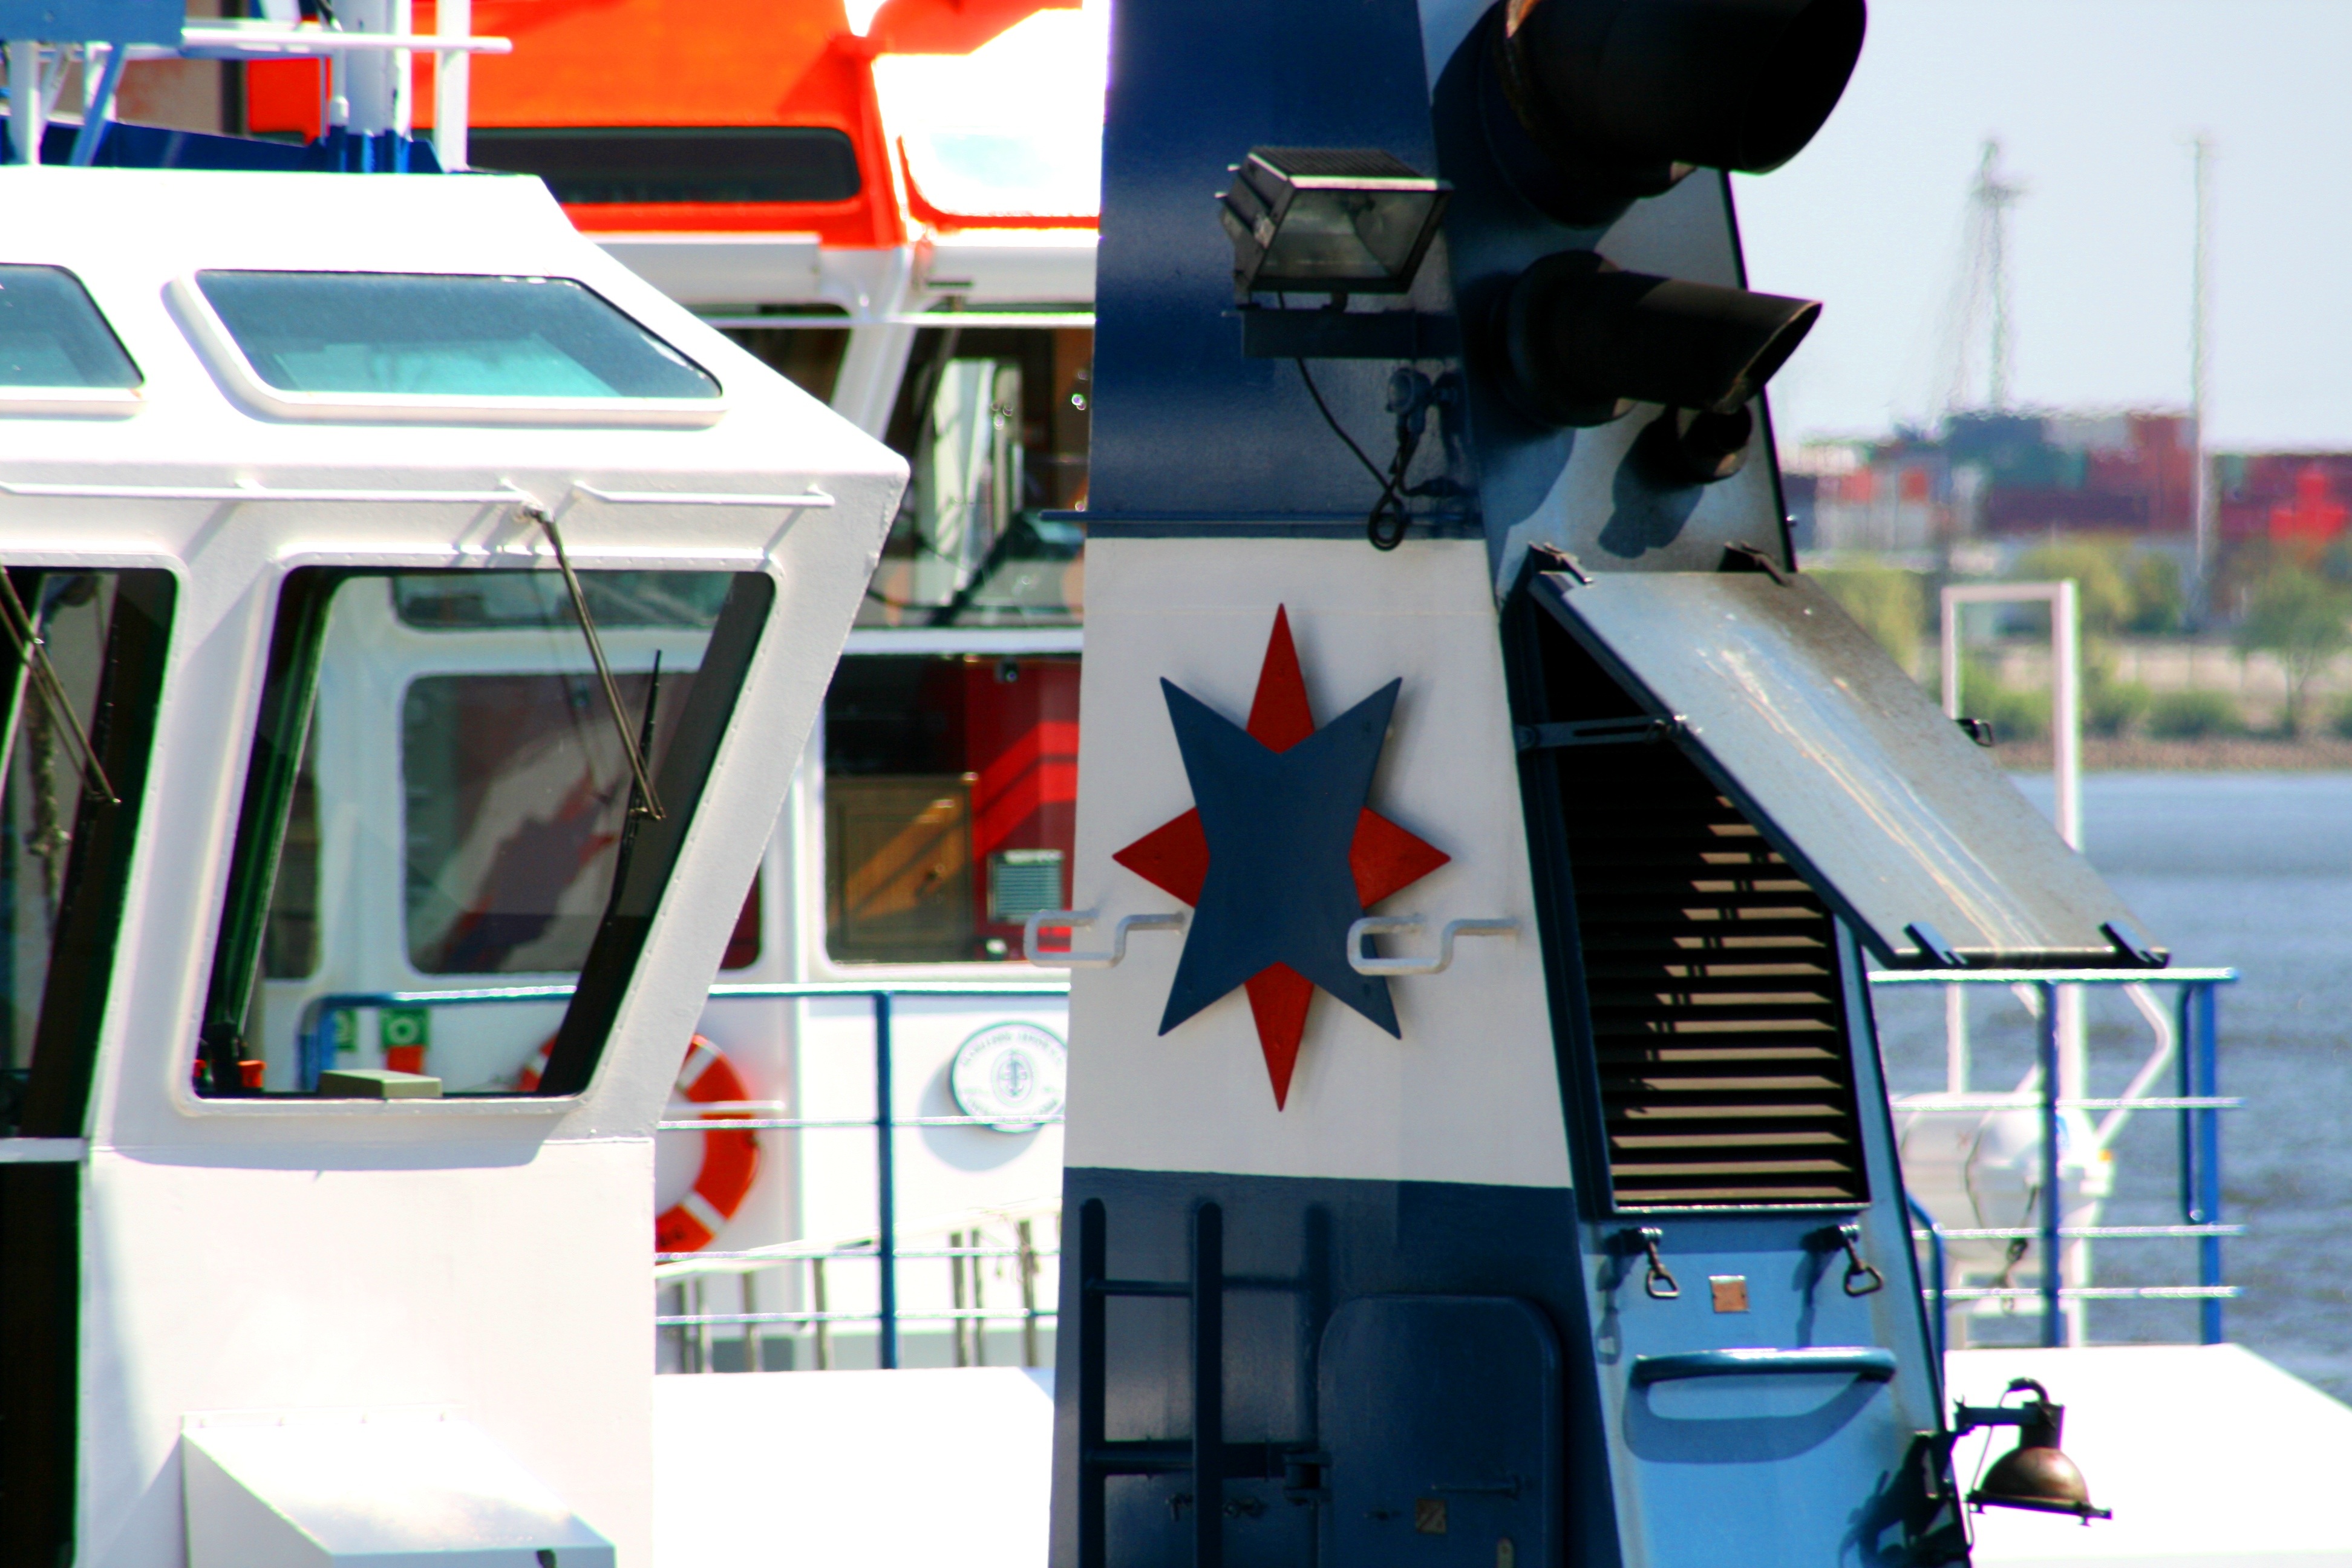
sea, coast, water, technology, ship, transport, boot, vehicle, machine, port, public transport, container, cargo, crane, freighter, shipping, maritime, tug, elbe, hamburg, seafaring, container ship, container terminal